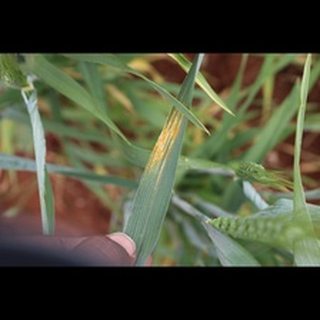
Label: wheat_brown_rust